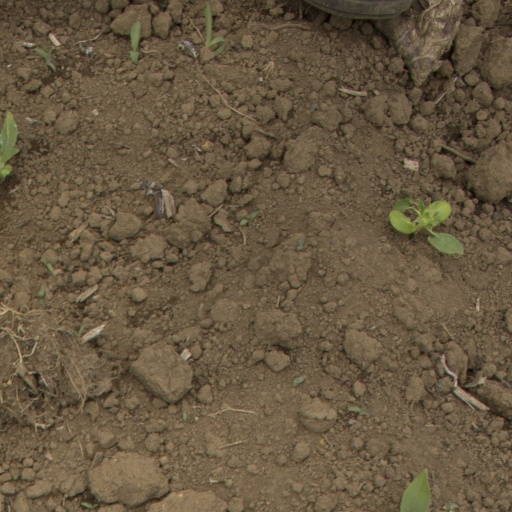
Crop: Jerusalem artichoke